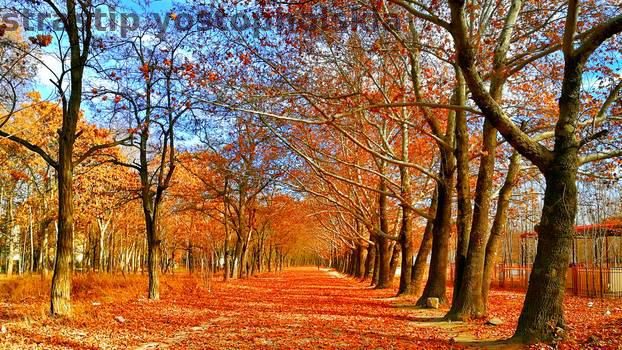
Label: Watermark